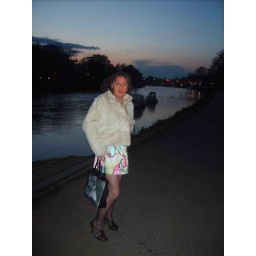
old bag by river its a real Furrrrrrrrr